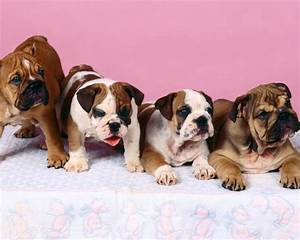
Label: dog